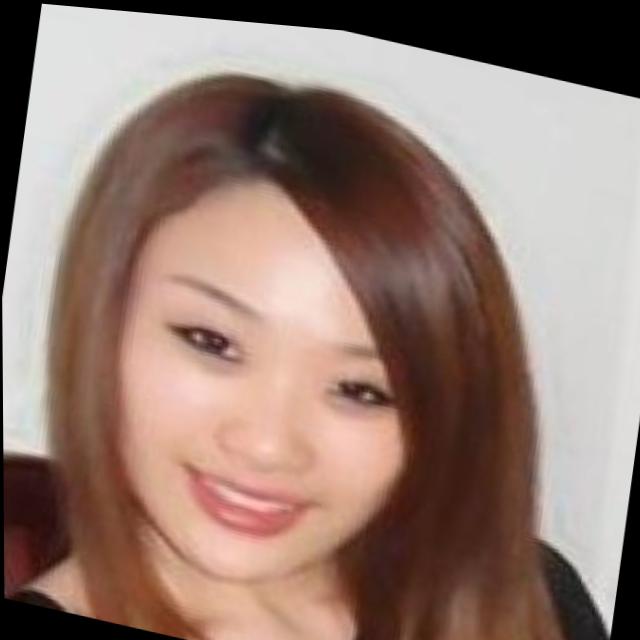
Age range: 21-44